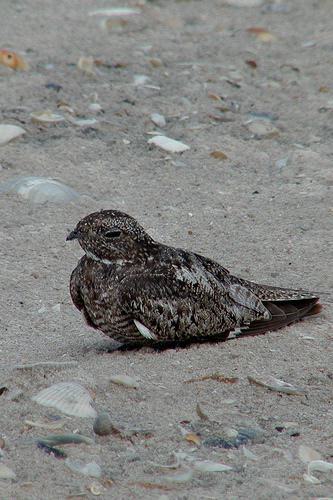
A photo of a nighthawk